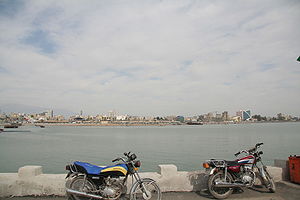
Bandar Abbas
Bandar Abbas er en havneby på Irans sydlige kyst ved Den Persiske Golf. Byen er hovedby i Hormozgan provinsen. Byen har en strategisk vigtig placering ved Hormuzstrædet. Byen har mere end 250.000 indbyggere. Blev besat af portugiserne i perioden 1521-1602.